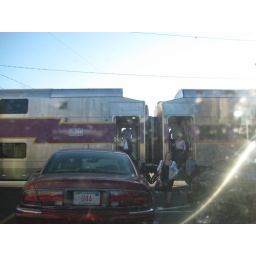
getting off the train in the middle of the road